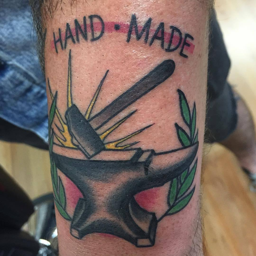
a little # traditional # anvil and # hammer from last night .